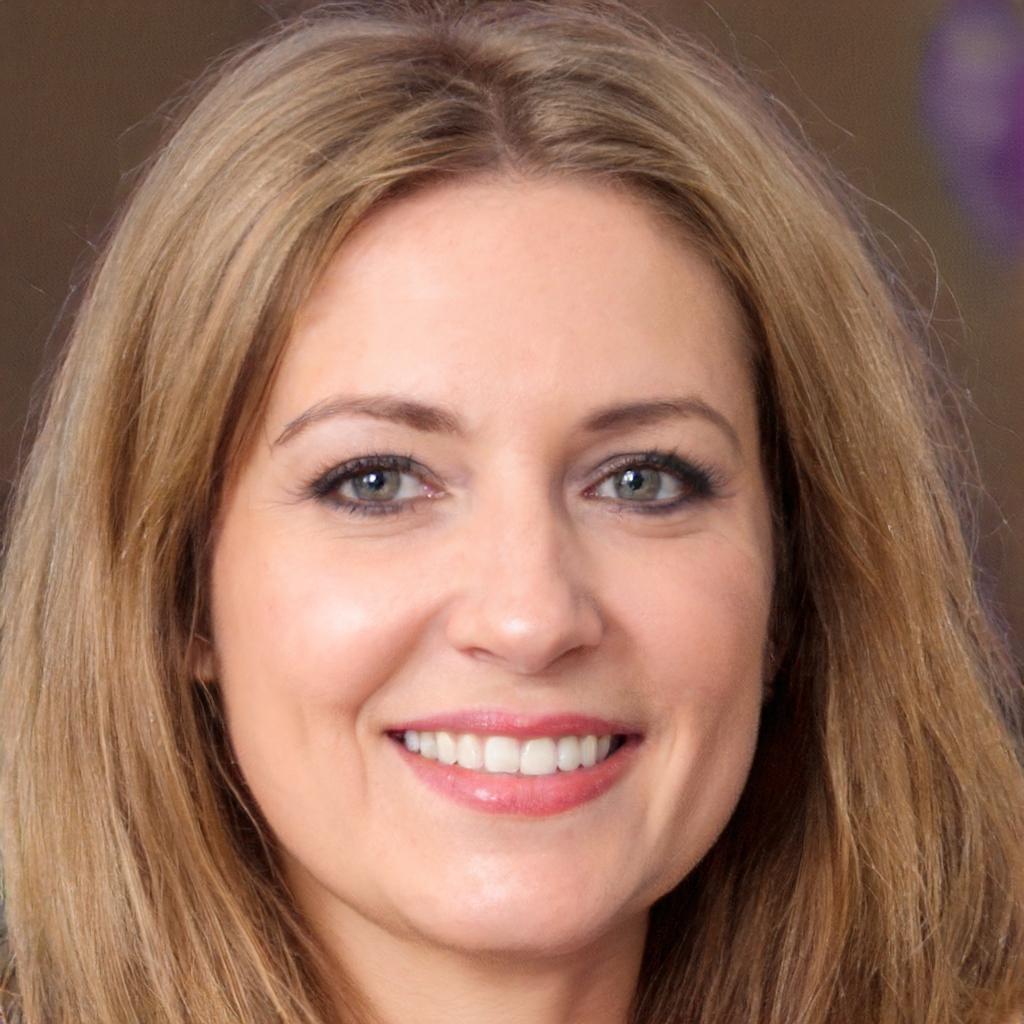
Gender: Female